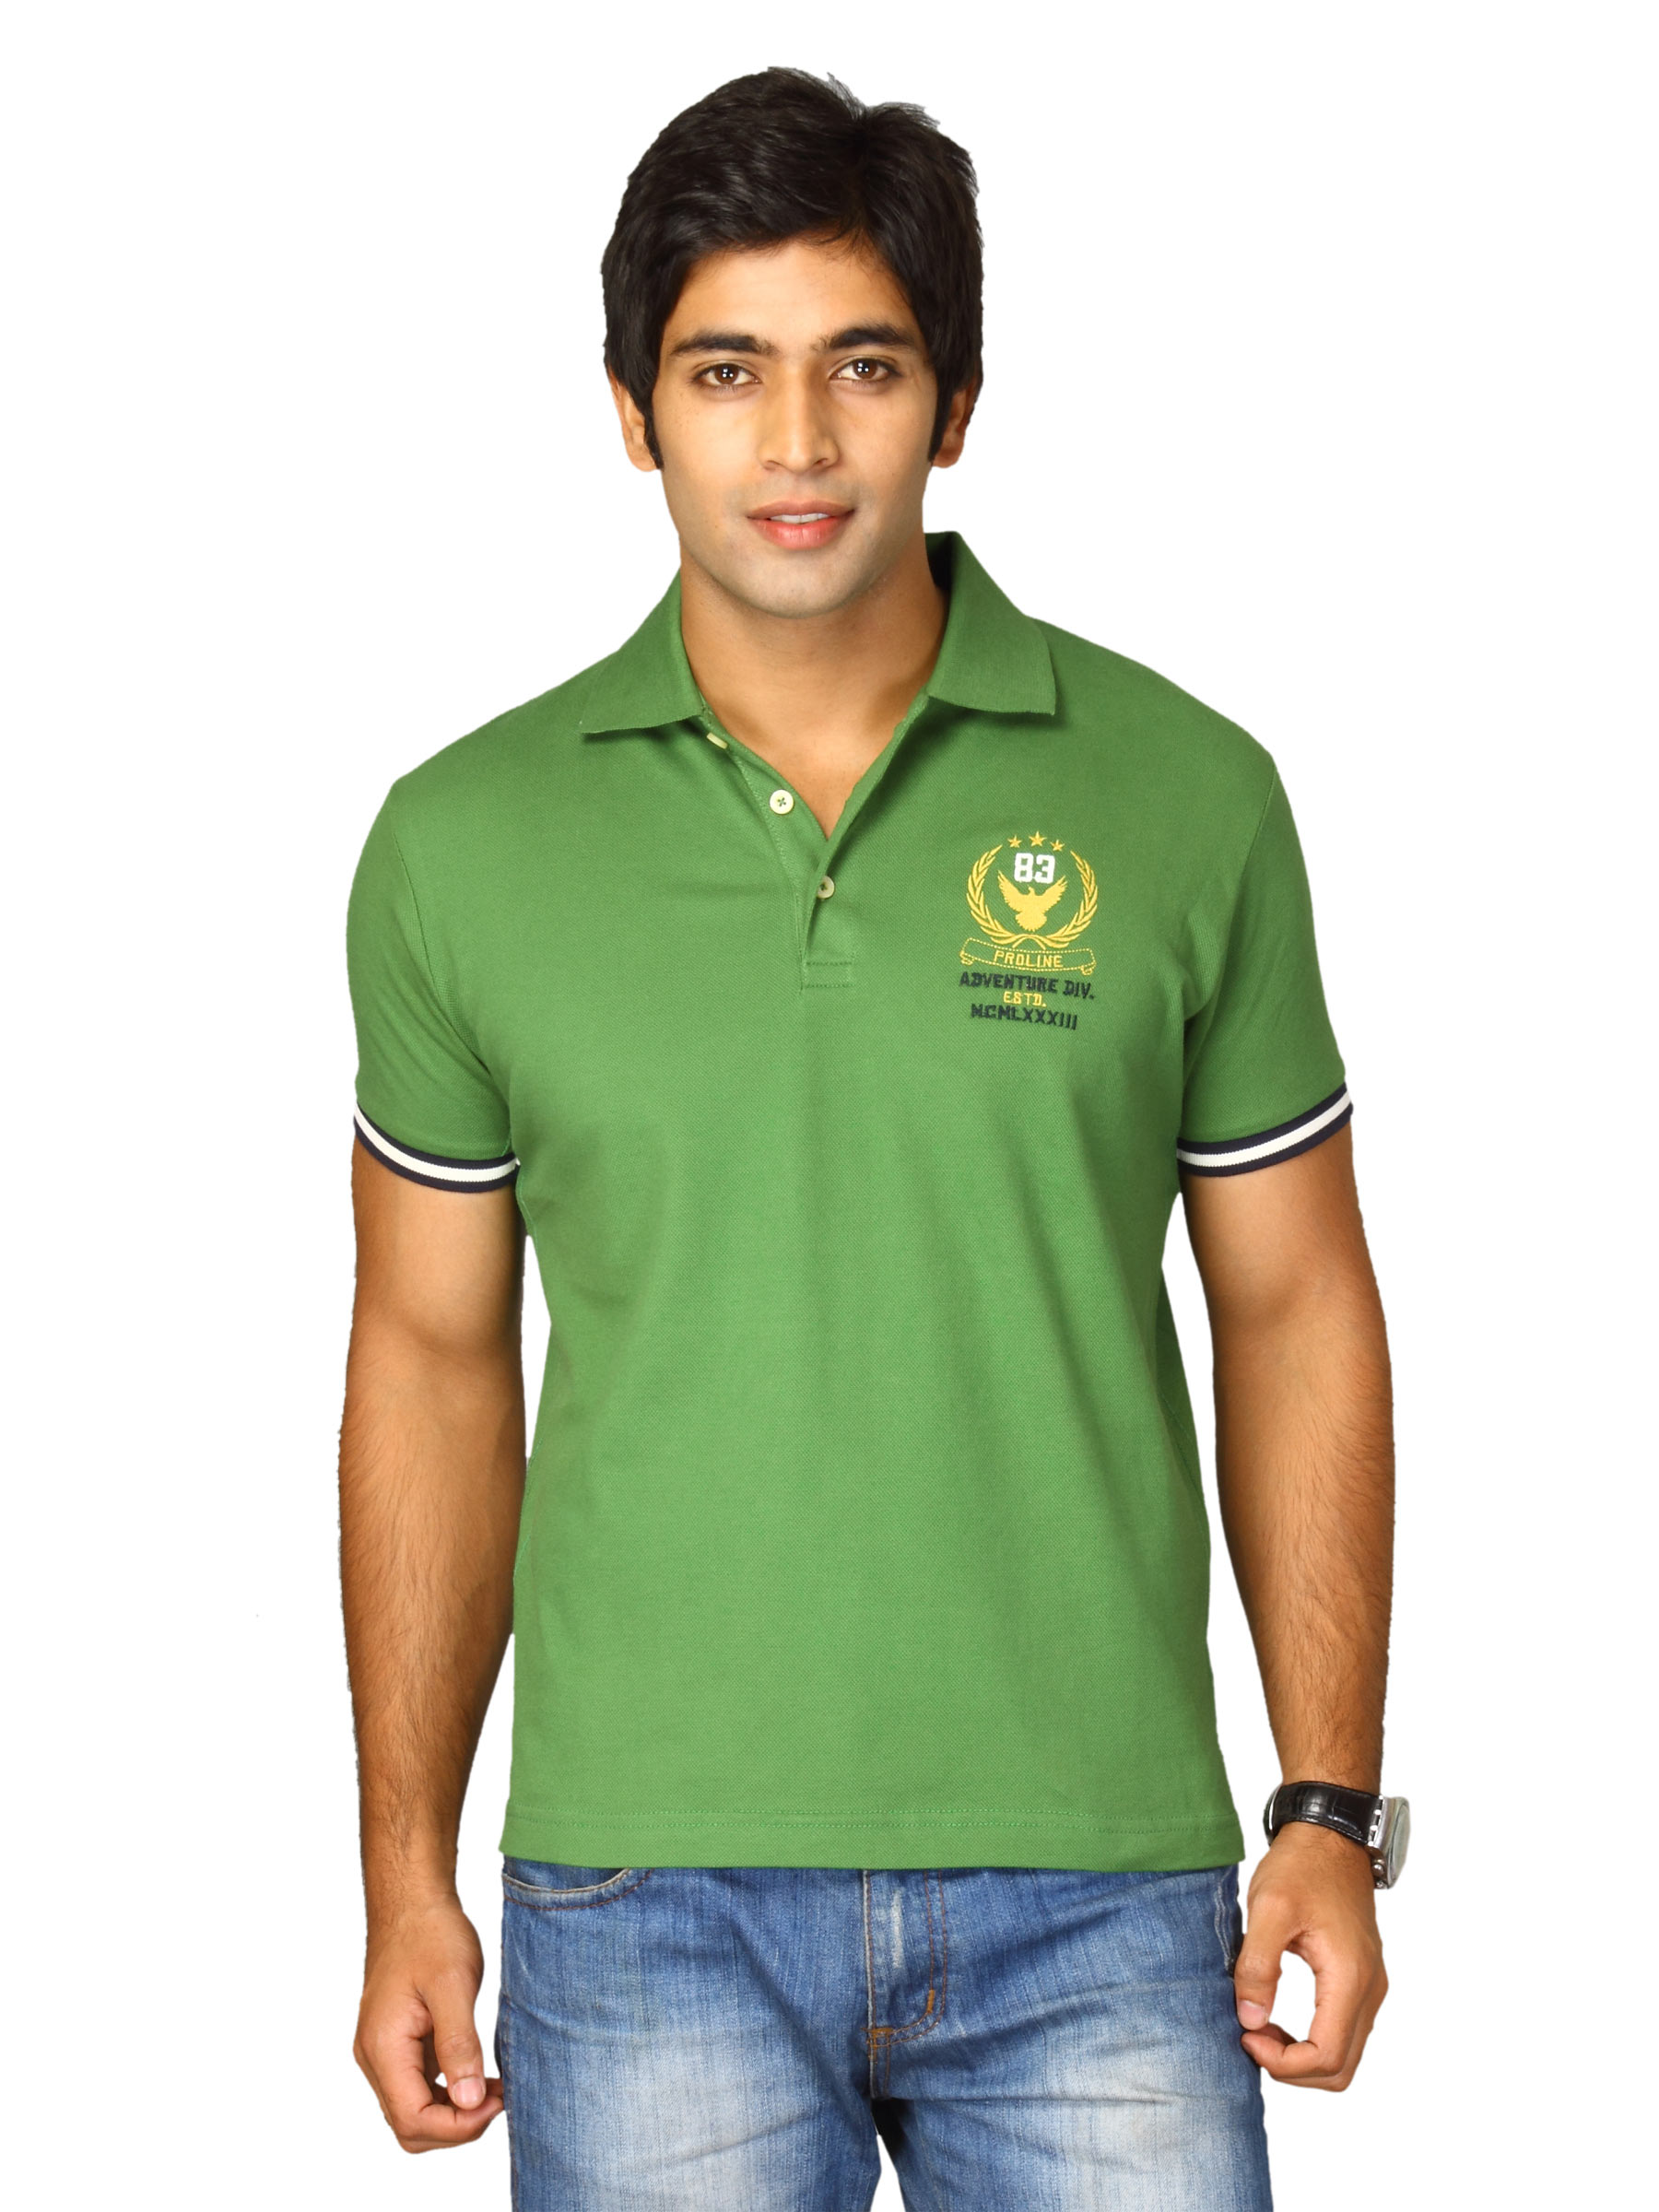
Proline Men Green Polo T-shirt
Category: Apparel / Topwear / Tshirts
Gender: Men
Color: Green
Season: Fall 2011
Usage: Casual